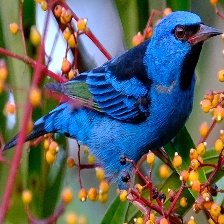
Species: BLUE DACNIS
Scientific name: DACNIS CAYANA